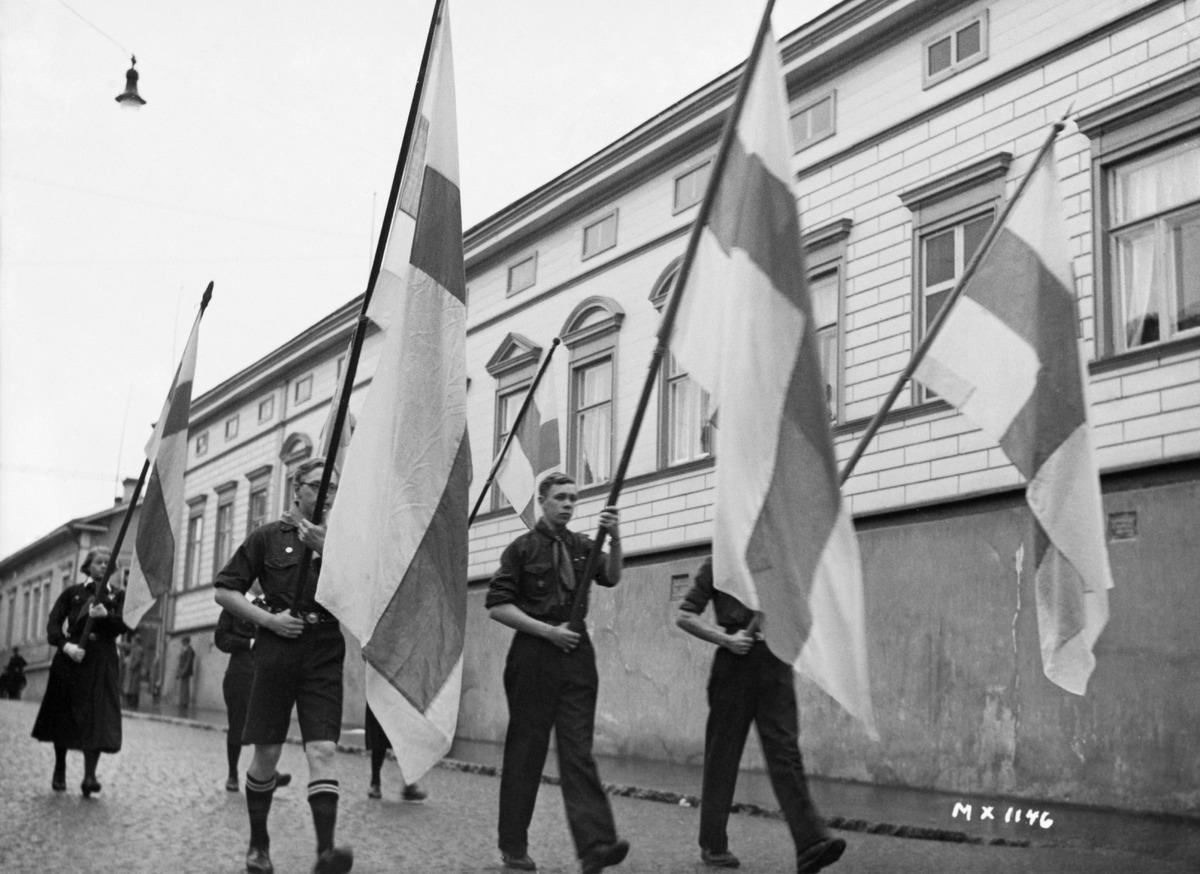
Lippukulkue
Flag procession
sisällön kuvaus: Partiolaisia kantamassa Suomen lippuja 14.5.1938. content description: Scouts carrying Finnish flags on May 14, 1938.
Vuosi: 1938
Aiheet: partioliike; Suomen lippu; ryhmäkuva; partio; partiolaiset; liput; kulkueet; ulkokuva; kokokuva; processions; flags; scouts; scouting